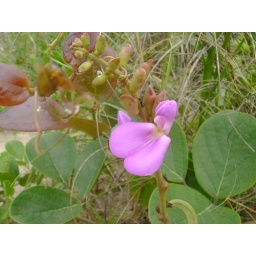
'Flower- shot' in the sand of the beach